John Redmond

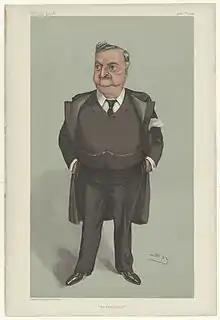
Redmond caricatured by Spy for Vanity Fair, 1904

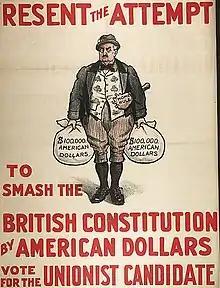
Anti-Redmond Unionist Party poster

The first election of January 1910 changed everything to Redmond's advantage, returning a hung parliament in which his parliamentary party held the balance of power at Westminster; this marked a high point in his political career. The previous year, the Lords had blocked the budget of the Chancellor of the Exchequer, David Lloyd George. Redmond's party supported the Liberals in introducing a bill to curb the power of the House of Lords, which, after a second election in December 1910 had generated an almost identical result to the one in January, became the Parliament Act 1911. Irish Home Rule (which the Lords had blocked in 1893) now became a realistic possibility. Redmond used his leverage to persuade the Liberal government of H. H. Asquith to introduce the Third Home Rule Bill in April 1912, to grant Ireland national self-government. The Lords no longer had the power to block such a bill, only to delay its enactment for two years. Home Rule had reached the pinnacle of its success and Redmond had gone much further than any of his predecessors in shaping British politics to the needs of the Irish.